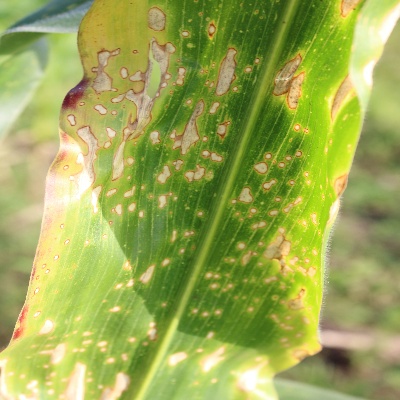
Crop: Maize
Condition: leaf blight